South African Class 26 4-8-4

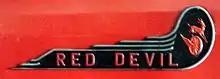

The locomotive was painted in a red livery and was officially named "L.D. Porta" after the Argentinian engineer responsible for some of the ideas and developments incorporated in its modification. Initial steaming and yard running took place on Thursday 5 February 1981 and the first test trip, running light from Salt River to Bellville and back, took place the following day. On Monday 9 February the rebuilt no. 3450 hauled its first three-coach train filled with various railway officials, staff and media representatives to Dal Josafat, about from Cape Town. In subsequent Cape Town press reports the locomotive was dubbed the "Red Devil". The nickname eventually became official and the locomotive now bears it on the Class 25NC type exhaust deflectors which later replaced the Continental European style exhaust deflectors.